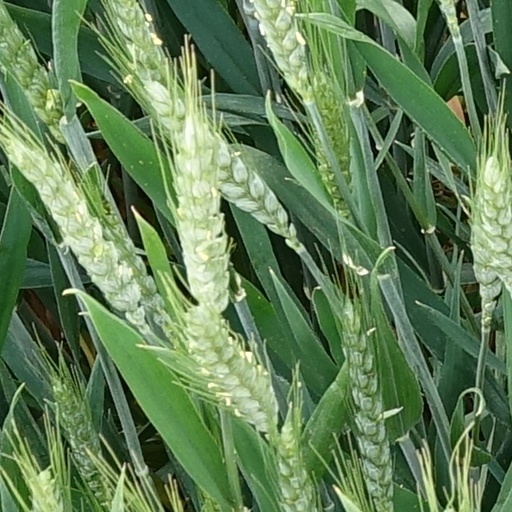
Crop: wheat